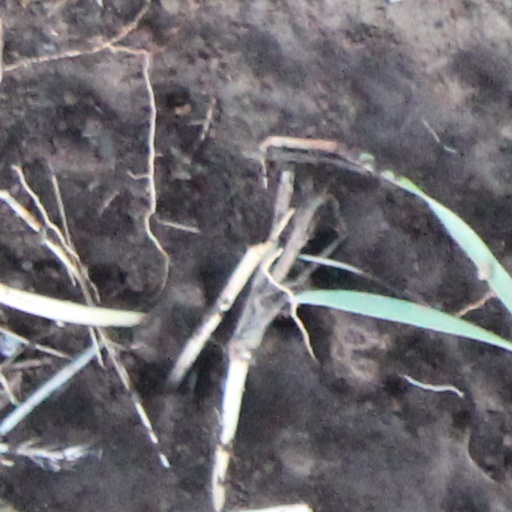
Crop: wheat